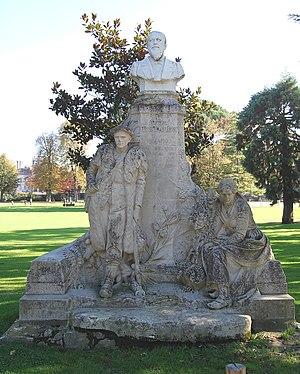
Statue de l'écrivain Jean Fernand-Lafargue, Jardin Public de Bordeaux, France. inauguré en 1906
Jean Fernand-Lafargue était un écrivain français.
Jules Louis Rispal, né à Bordeaux le 12 février 1871, mort à Lège le 21 janvier 1910, est un sculpteur français.
La création du jardin public de Bordeaux est décidée en 1746 à l'initiative de l'intendant Tourny, sur un terrain occupé par « de mauvaises vignes [...] et quelques jardinages » en limite de la ville. Il est inscrit Monument historique le 8 octobre 1935.